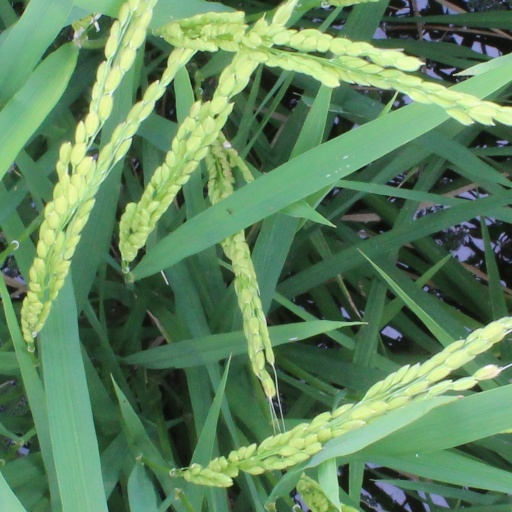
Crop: rice